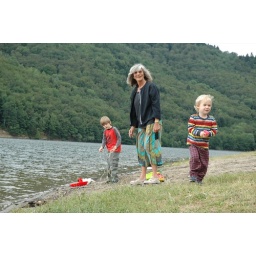
Ben, Gre, and Finn by the lake near Gre's house